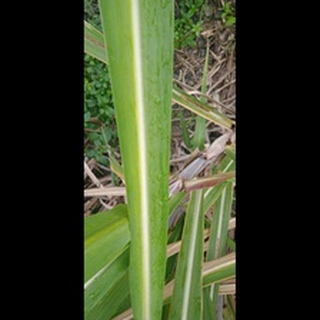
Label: sugarcane_yellow_leaf_disease